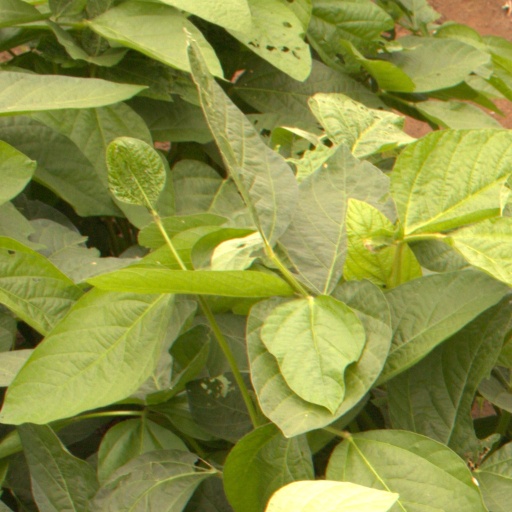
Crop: soybean